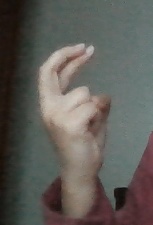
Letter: zay